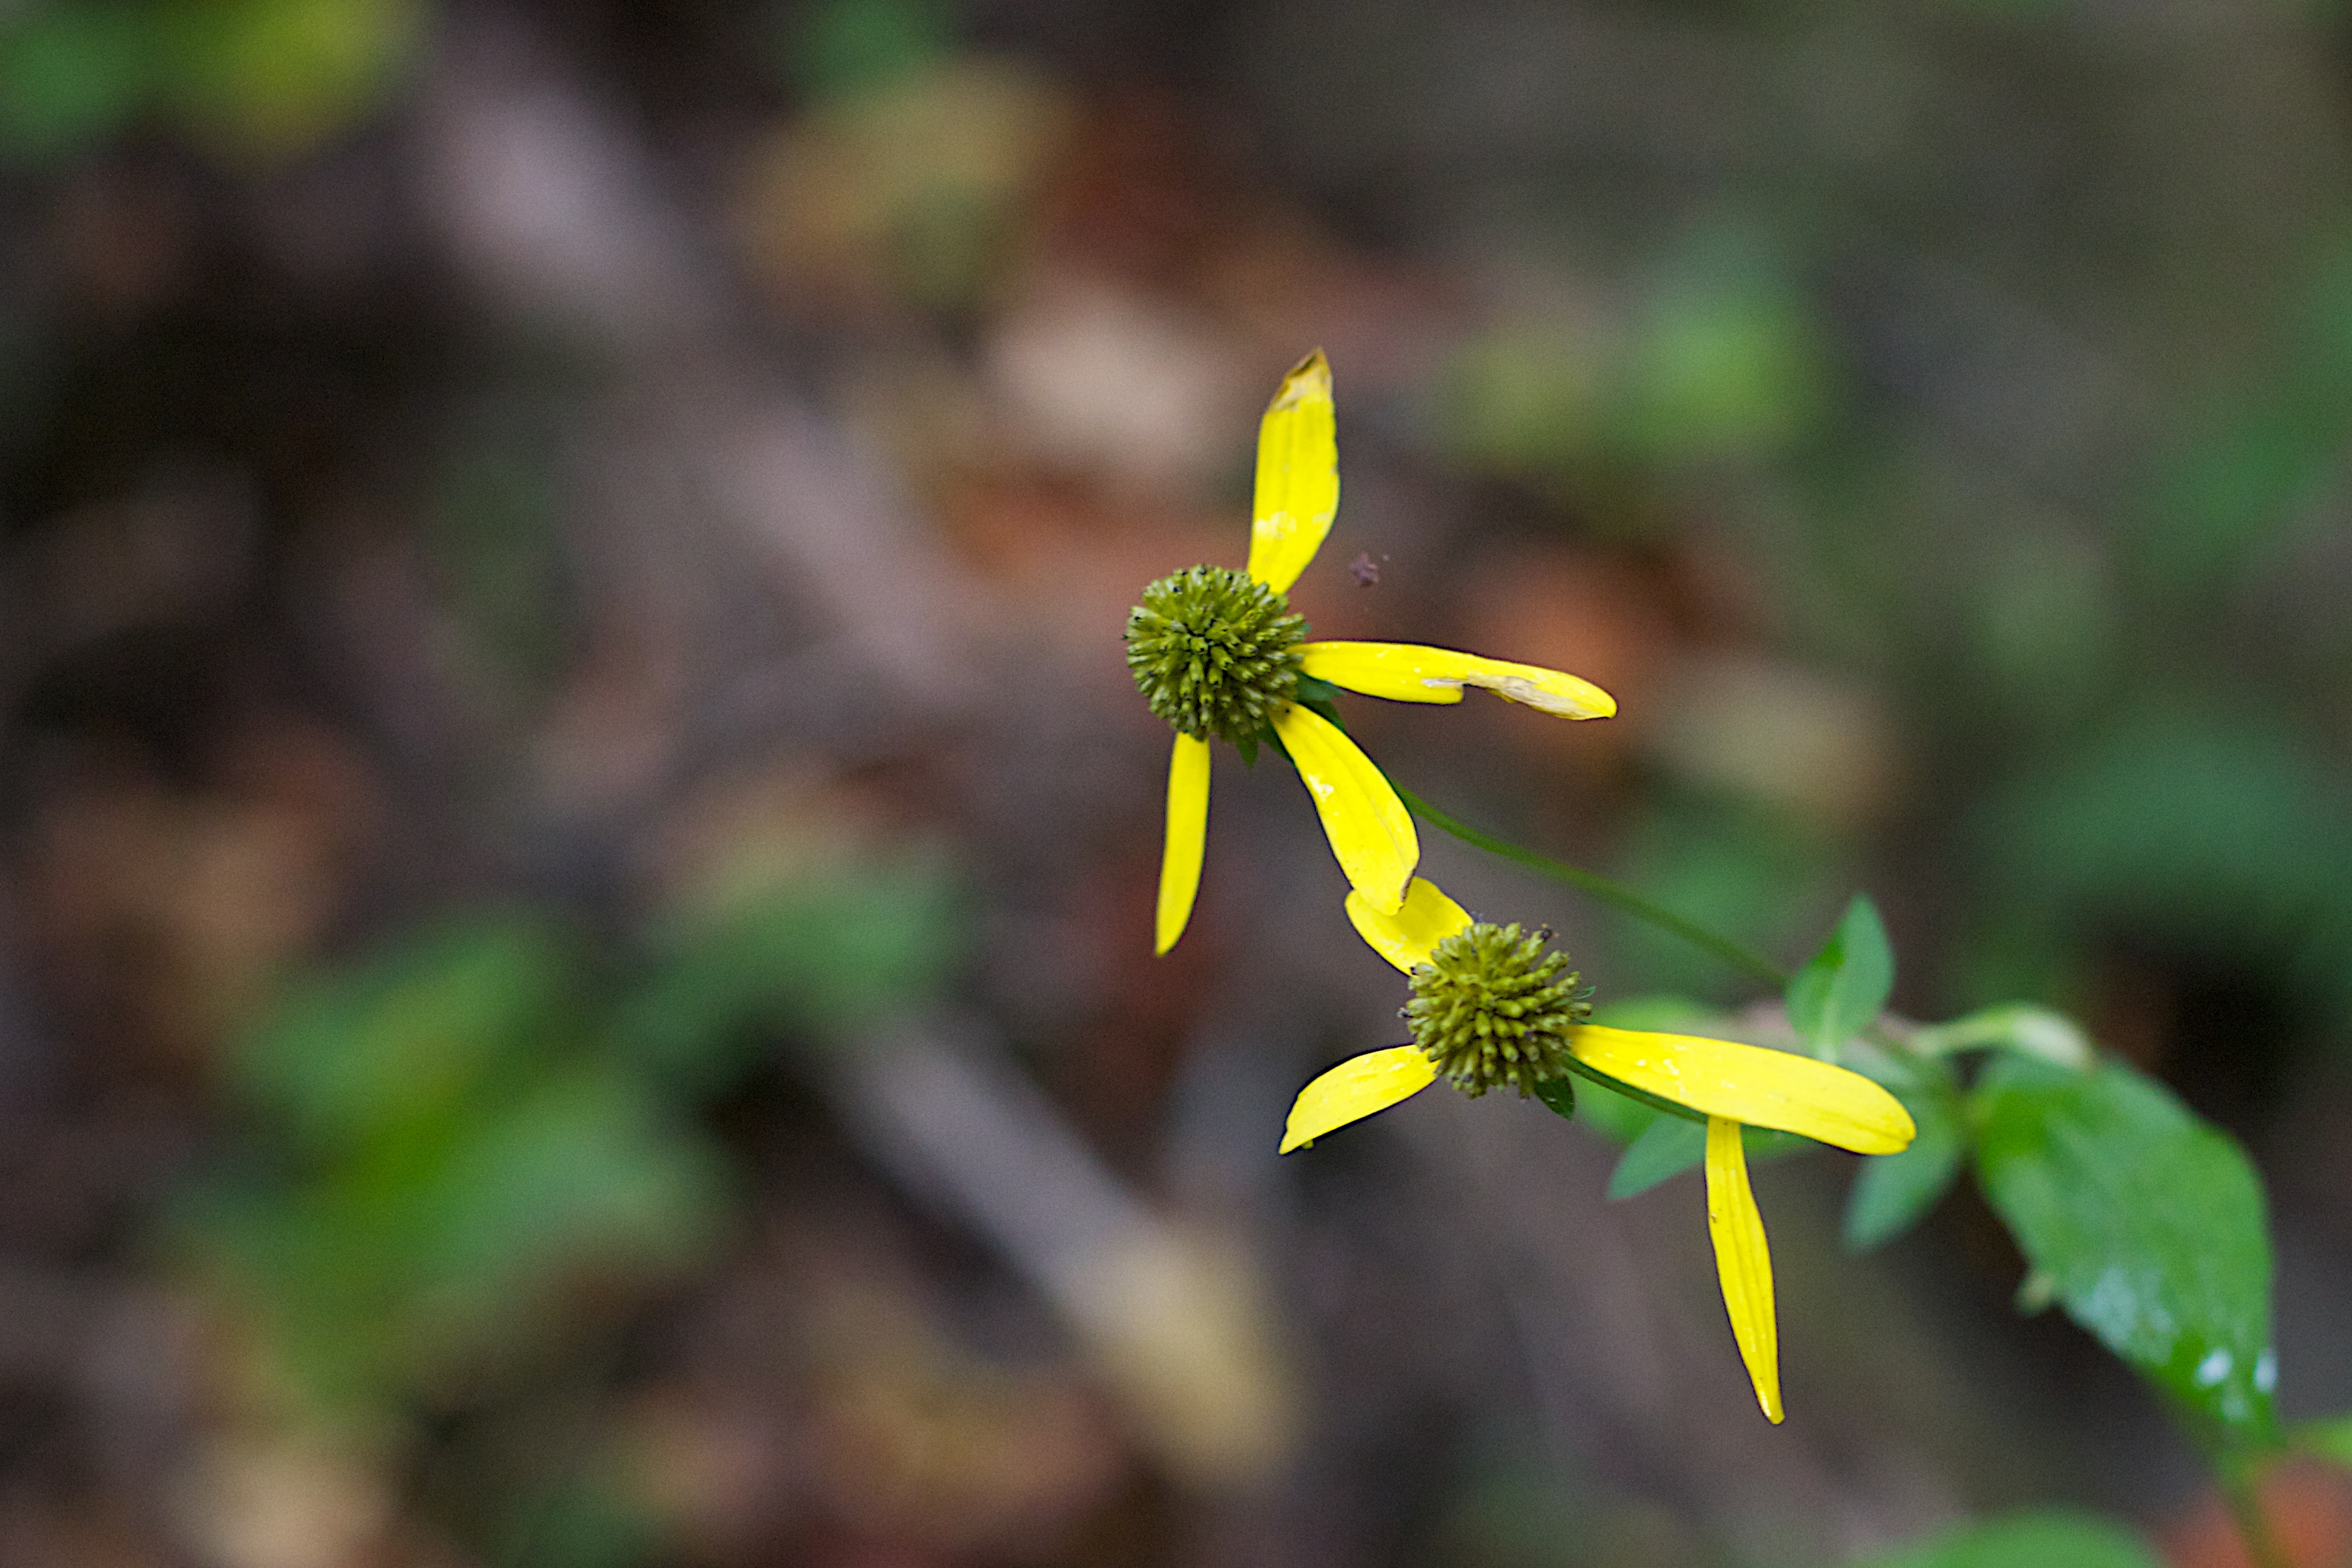
nature, blossom, plant, leaf, flower, green, botany, yellow, flora, wildflower, close up, odyssey, macro photography, flowering plant, plant stem, land plant